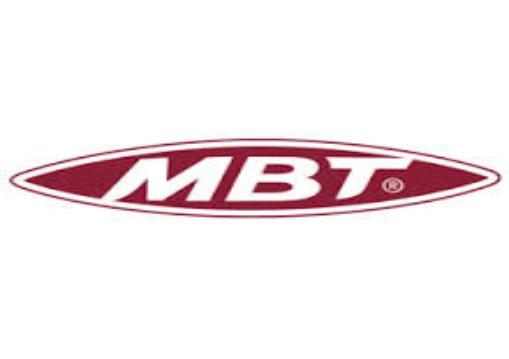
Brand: MBT
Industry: Clothes